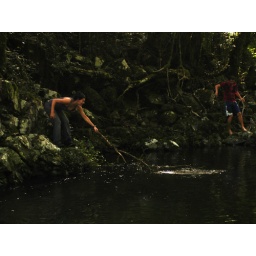
This is what happens when you lose your water bottle in a small river.